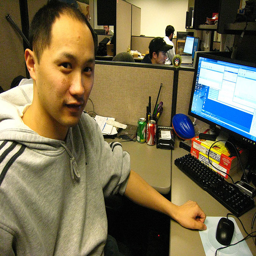
A young man sitting at a desk with a desktop computer.
A man in a sweatshirt sitting in an office cubicle.
A person sitting in front of a computer in a cubicle.
A man is sitting in a cubicle with a computer.
An Asian man is sitting in a cubicle with a near a computer near other people working in cubicles.